Arablish

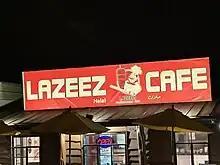
A restaurant in Austin, Texas that uses both Arabic and English in its name.

It is used, particularly among the youth, because of their poor knowledge of English, Arabic, or both, or for humorous effect. Arablish is becoming increasingly used in ordinary conversations and online.